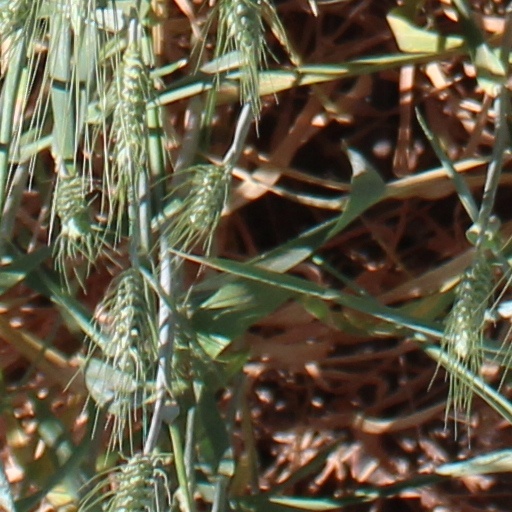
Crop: wheat